Duracell

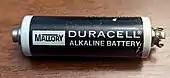
A Mallory Duracell Battery from the 1970s

Duracell originated via the partnership of scientist Samuel Ruben and businessman Philip Rogers Mallory, who met during the 1920s. The P. R. Mallory Company of Burlington, Massachusetts, United States, relocated its headquarters to Indianapolis, Indiana, in 1924. The company produced mercury batteries for military equipment, trumping the carbon-zinc batteries used then in virtually all applications. In 1956, P. R. Mallory & Co. acquired General Dry Batteries, Inc. (GDB) with headquarters in Cleveland, Ohio. GDB was then the third-largest U. S. manufacturer of zinc-carbon batteries and had made mercury batteries under license from P. R. Mallory during and post World War II until its acquisition in 1956. During the 1950s, Kodak introduced cameras with a bulb flash. The design required a new zinc-carbon cell size; AAA was introduced.